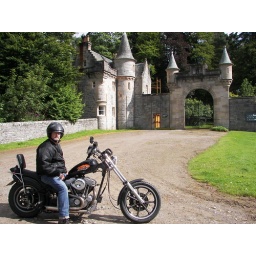
There was a horse show on in the castle grounds, so we made do with the gatehouse